Durance-class tanker

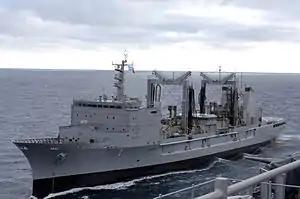
ARA "Patagonia" during naval exercises

The Royal Australian Navy (RAN) ordered one vessel, HMAS "Success", of a modified design in September 1979. A second vessel was planned in 1980, but not optioned. Construction of "Success" was slow and costs increased. The modified "Durance"-class oiler is in length, with a beam of , and a draught of , with a full load displacement of . Propulsion machinery consisted of two SEMT-Pielstick 16 PC2.5 V 400 diesel motors, which supplied to the ship's two propeller shafts. Top speed was , and the ship had a range of at . "Success" had a total capacity of 10,200 tonnes of cargo: 8,707 tonnes of diesel fuel, 975 tonnes of aviation fuel, 250 tonnes of munitions (including guided missiles and torpedoes), 116 tonnes of water, 95 tonnes of components and naval stores, and 57 tonnes of food and other consumables. Fuel and liquid stores could be transferred from four points (two on each side), allowing "Success" to replenish two ships simultaneously, while solid cargo could be moved via vertical replenishment (with a hangar and helipad for a single Sea King, Seahawk, or Squirrel helicopter), or by boat (the RAN LCVP "T 7" was carried on a starboard forward davit). The ship was armed with seven 12.7 mm machine guns, and was fitted for but not with a Mark 15 Phalanx CIWS. The sensor suite includes two Kelvin Hughes Type 100G navigation radars. Ship's company was made up of 25 officers and 212 sailors.